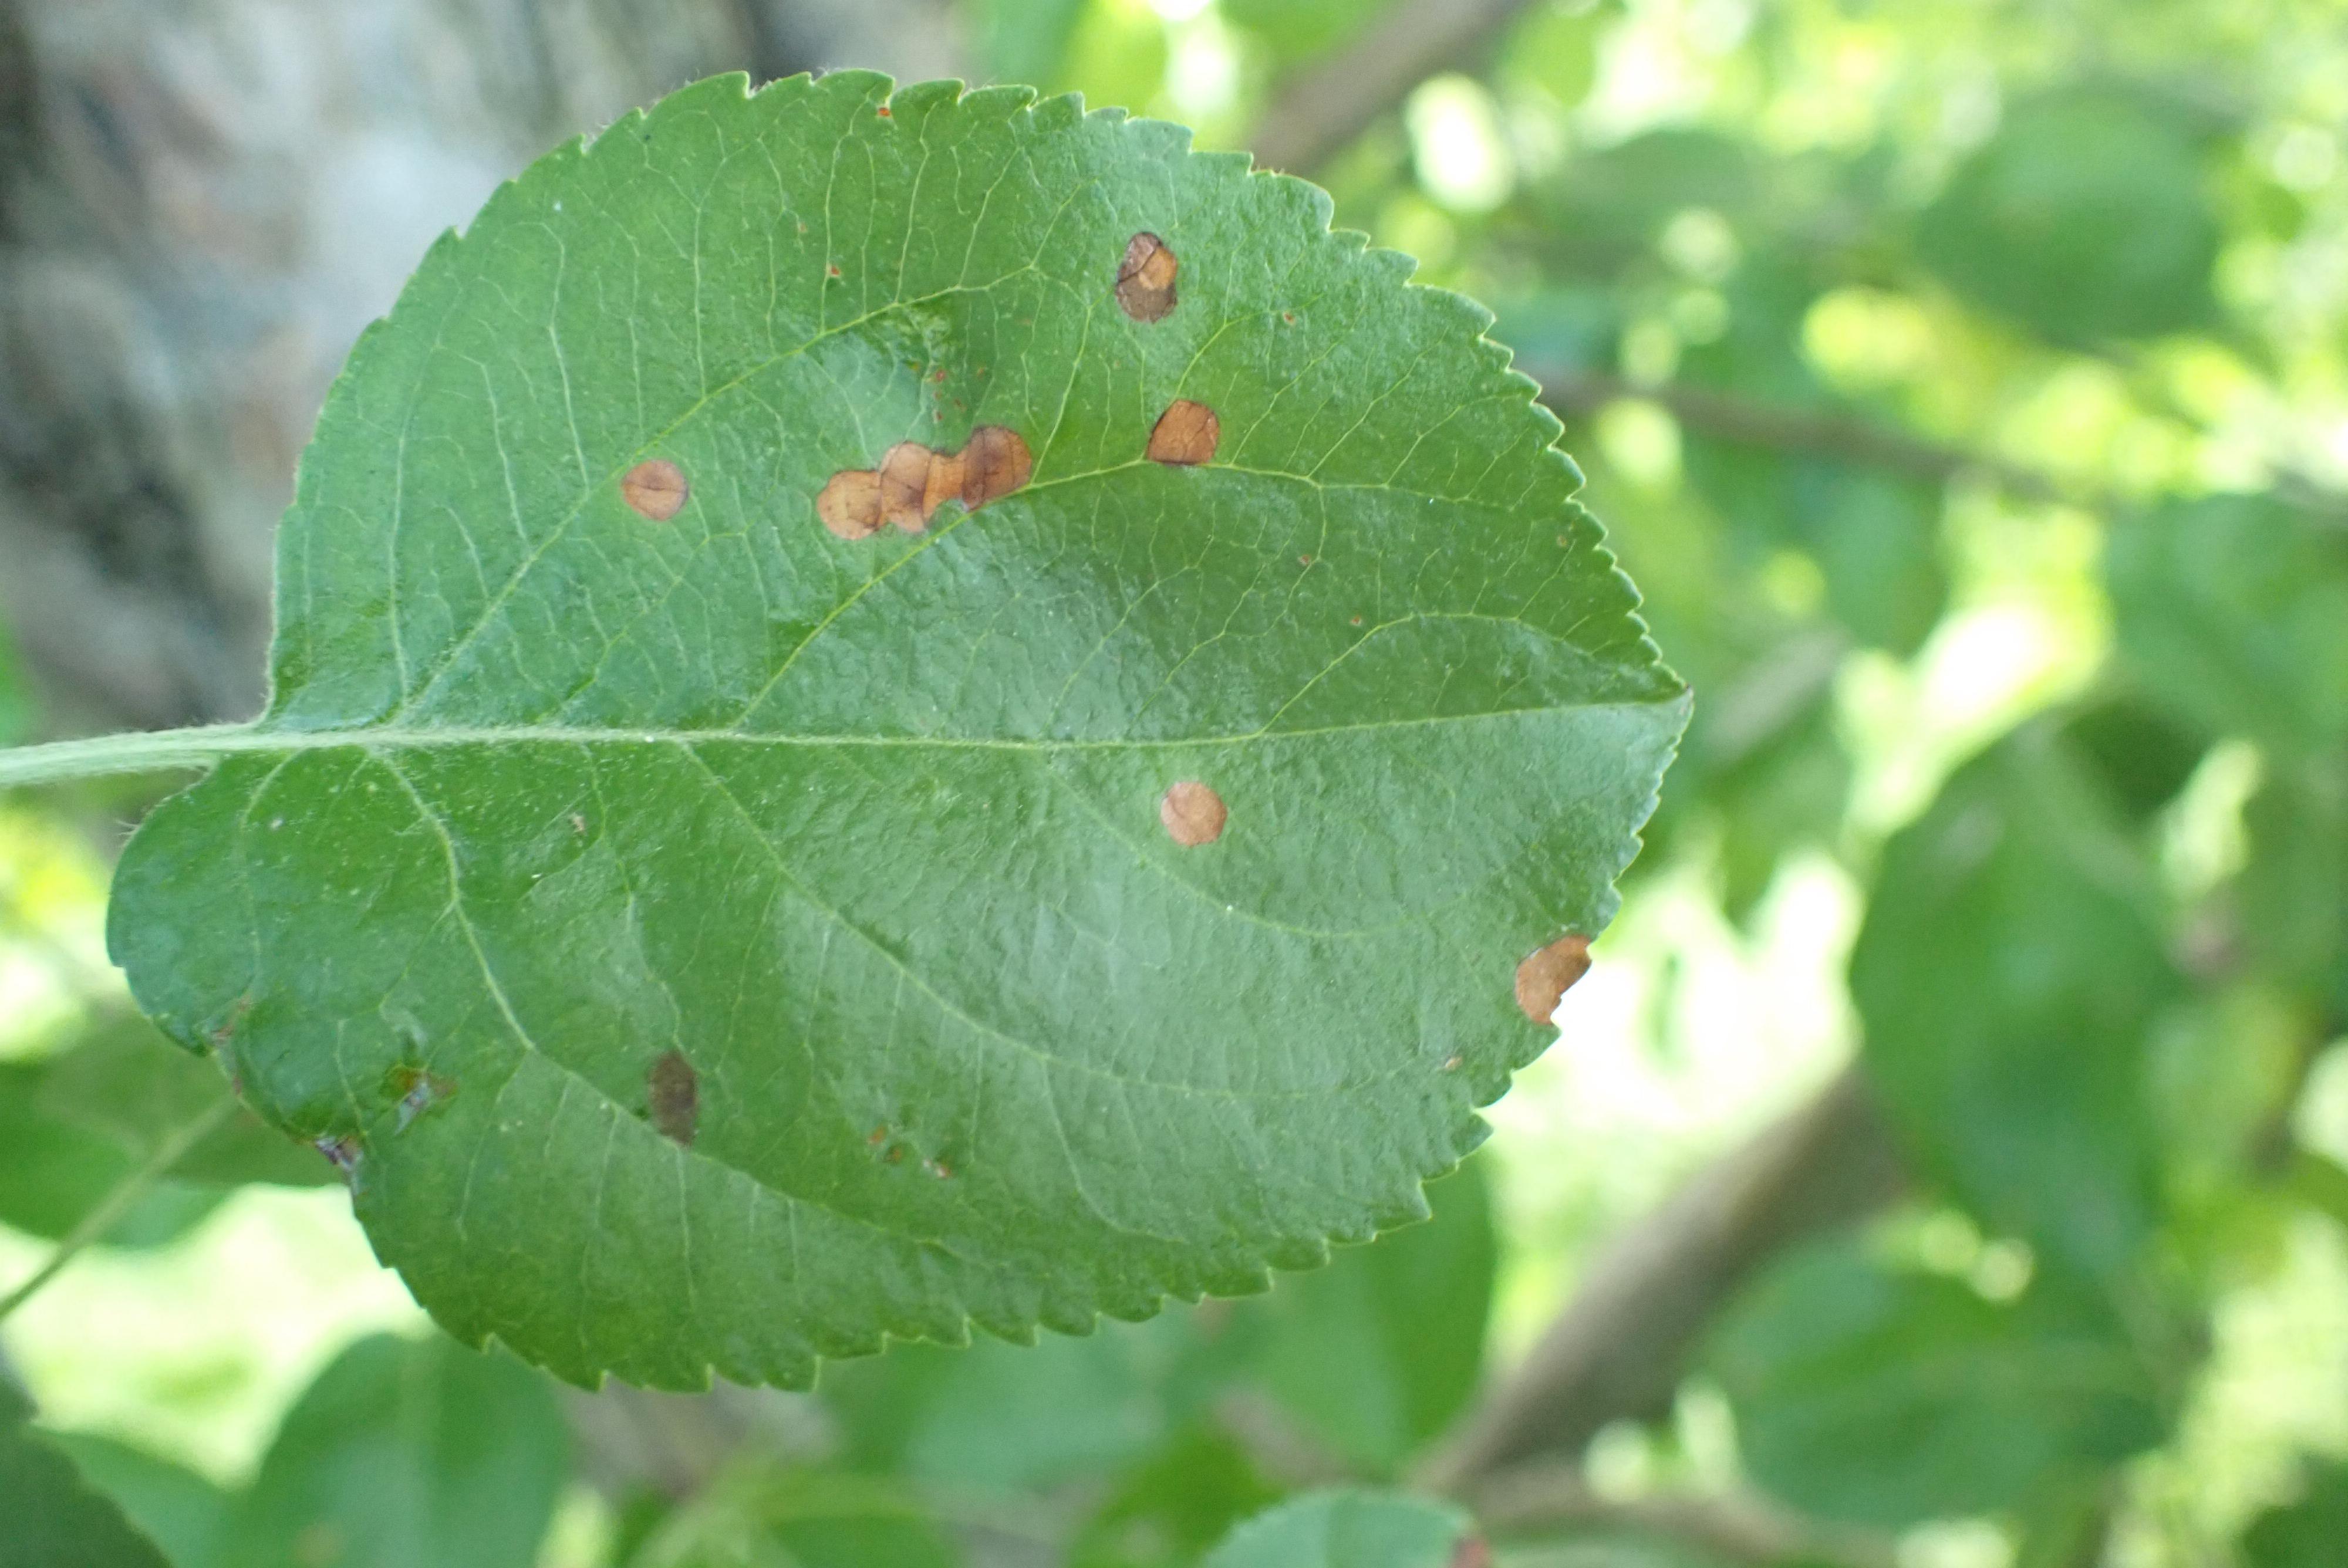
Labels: frog_eye_leaf_spot